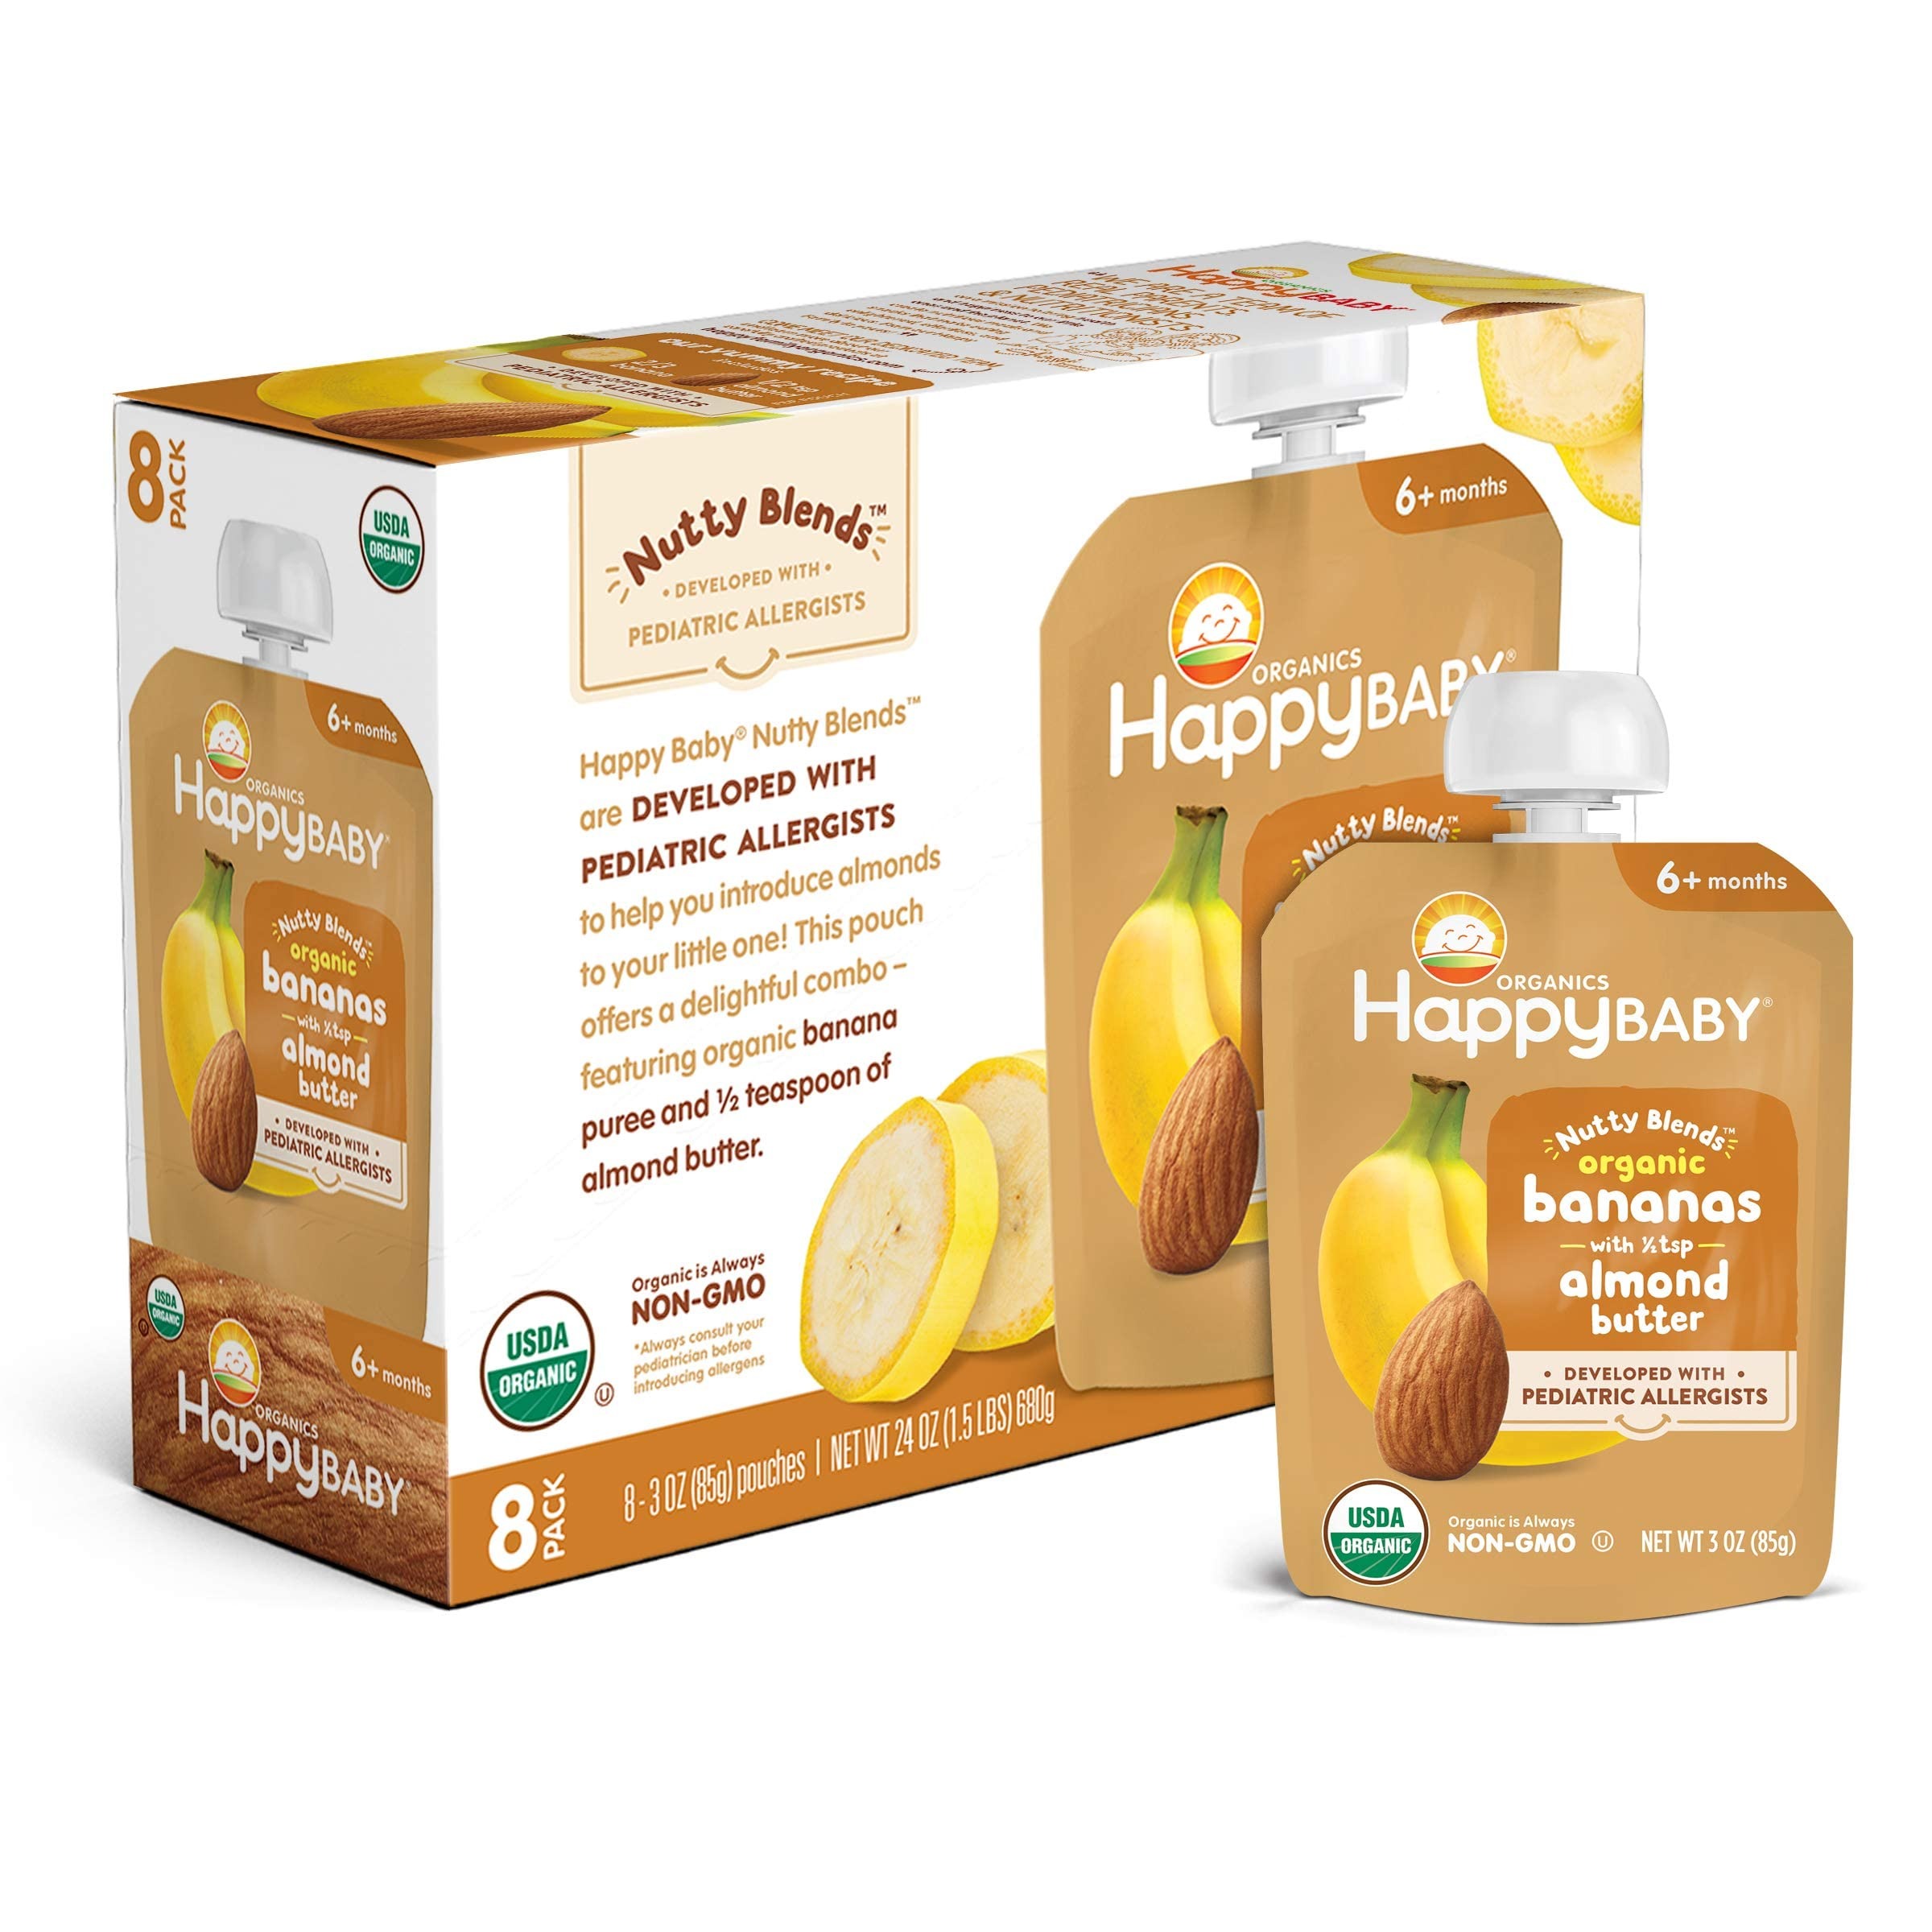
Item Name: Happy Baby Organics Nutty Blends, Banana & Almond Butter, 3 Ounce (Pack of 8)
Bullet Point 1: Nutty Blends: Developed with pediatric allergists, our Nutty Blends pouches include familiar fruits and 1g peanut or tree nut protein, in a conveniently portioned puree *Always consult your pediatrician before introducing allergens to your baby
Bullet Point 2: Stage Two Eaters: Great for the exploratory taste buds of Stage 2 eaters, our Stage 2 baby foods and baby snacks introduce baby to delicious blends of organic fruits with peanut and tree nuts in a texture-appropriate puree with all the new flavors your baby is learning to love
Bullet Point 3: Happy Baby: We provide organic, delicious options for your baby's nutritional journey; Happy Baby offers baby food pouches, organic cereals, teething wafers, baby snacks and more made for your little one. State of Readiness: Ready to Eat
Bullet Point 4: Happy Family Organics: We are on a mission to change the trajectory of children's health through nutrition; We provide age and stage appropriate premium organic food products for baby, tot, kid, and mama
Bullet Point 5: Our Happy Promise: All products are certified USDA organic, made with non-GMO ingredients grown without the use of toxic persistent pesticides and in packaging made without BPA, BPS, or phthalates
Value: 24.0
Unit: Ounce

Price: 2.34